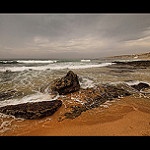
Label: sea